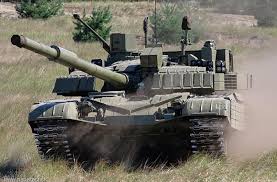
Label: T-72